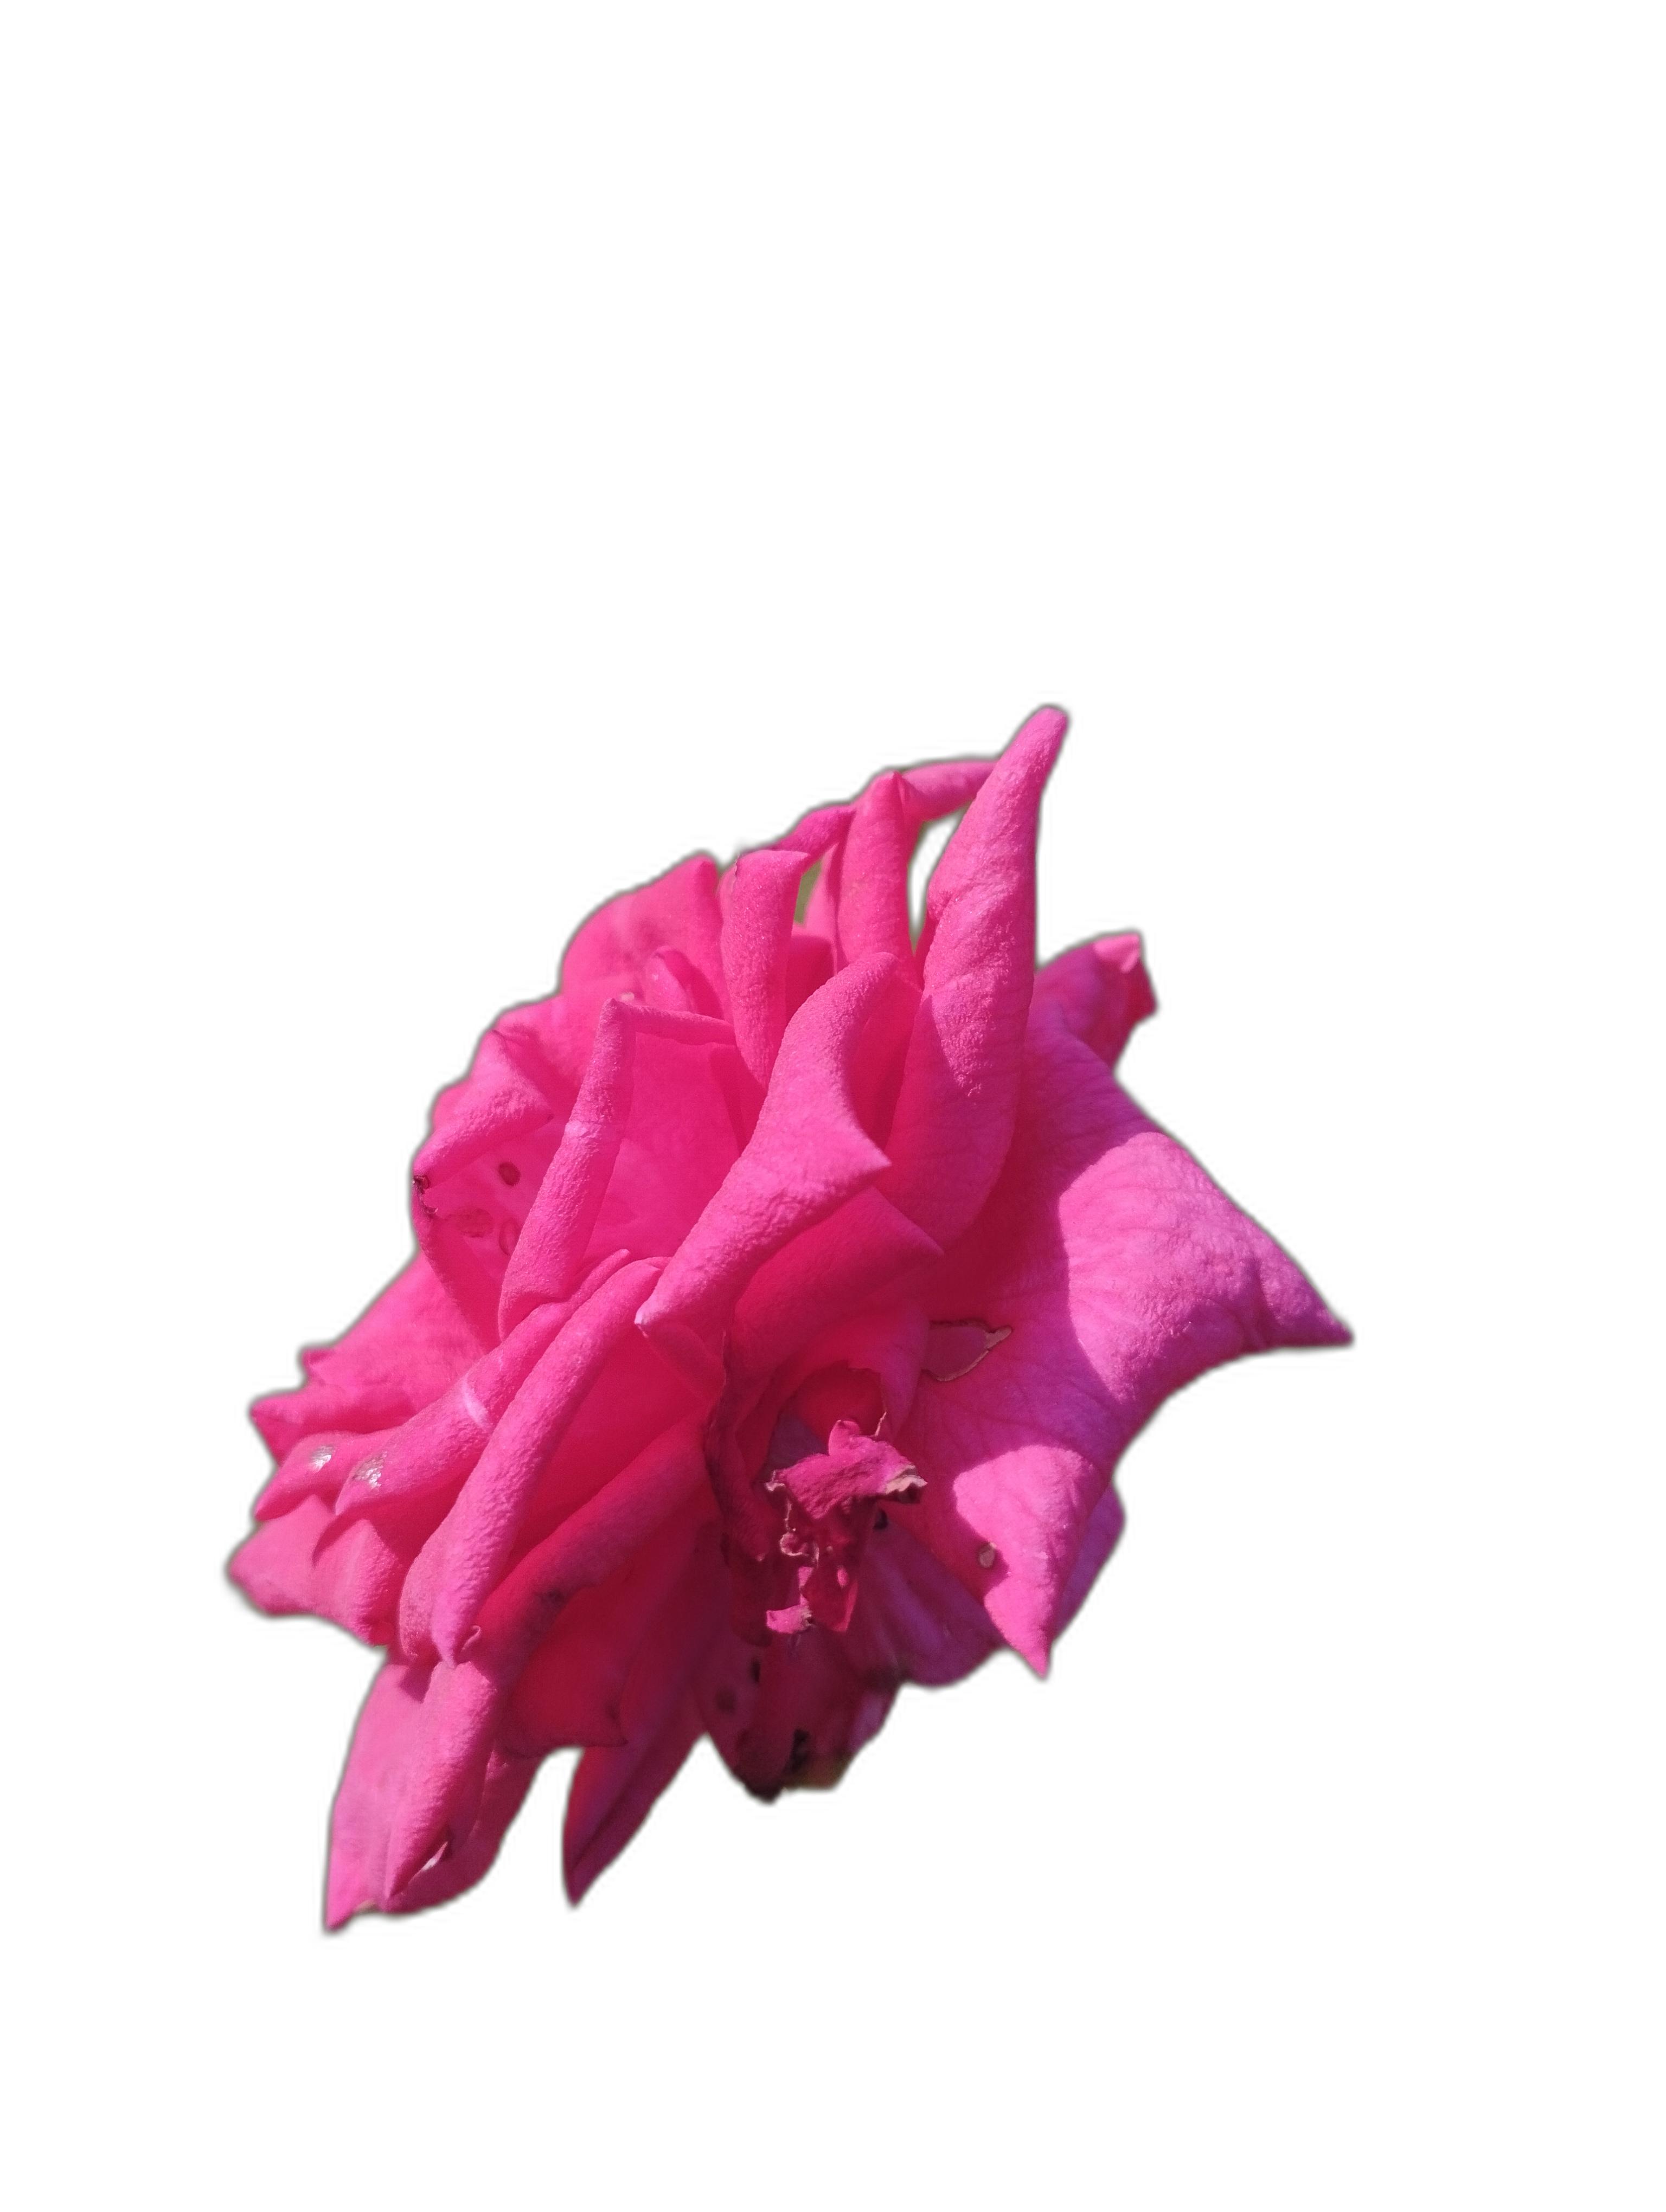
Label: Rose